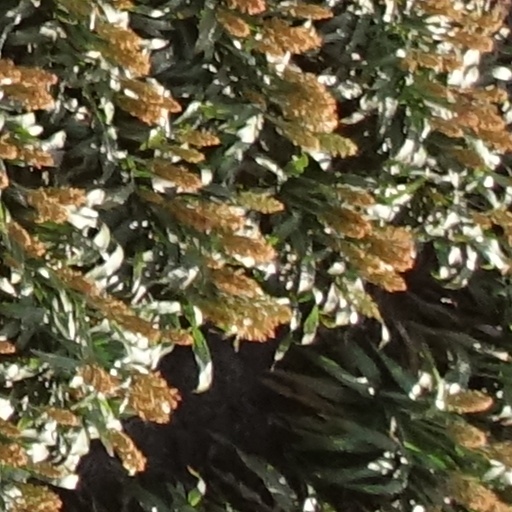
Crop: sorghum